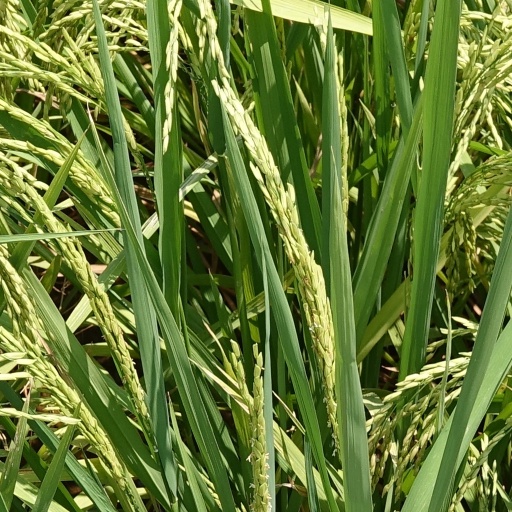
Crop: rice